KV51

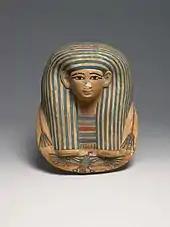
The miniature mask that likely topped a canopic package

The tomb consists of a short shaft which opens to the south onto a single small chamber. This entrance was found closed with stacked stones and the lid of a coffin, though some fill from the shaft had entered the tomb. The room was found "completely filled up with animals, all of which had originally been mummified and done up in cloth wrappings." Immediately to the right were two monkeys, one wrapped, one partially unwrapped, sitting in an upright position against the wall. Along the south wall was another monkey whose head had been unwrapped, and an unwrapped ibis mummy sitting in a pile of bandages, along with a black-coloured box coffin. In the corner of the east wall was a "perfect specimen" of a baboon, unwrapped, and wearing a necklace of blue beads. Lastly were the bodies of three mummified ducks. Ayrton noted that the mummies were likely fully or partially unwrapped by robbers searching for precious jewellery worn by the animals.